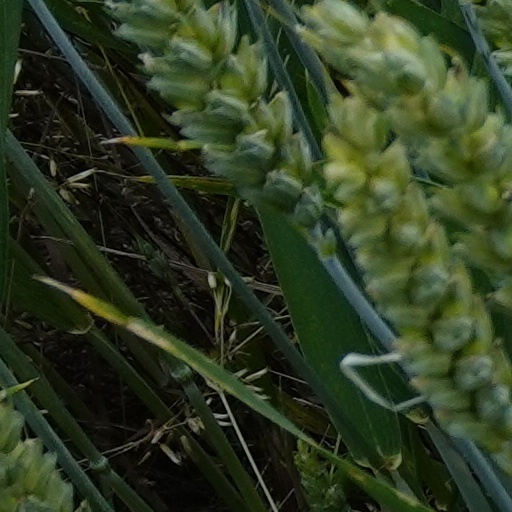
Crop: wheat